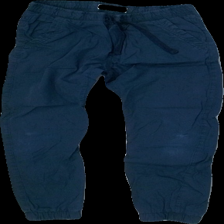
View: front
Type: Trousers
Category: Children
Brand: Lindex
Colors: Blue
Material: 100% Cottin
Cut: Regular
Size: 146
Holes: Minor
Damage: hole
Damage location: middle right
Price range: <50
Recommended usage: Recycle
Description: blue trousers
Comment: washed out